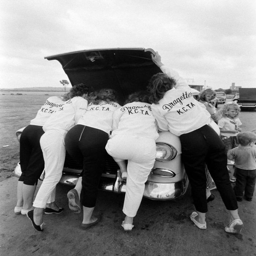
girl power at the races .